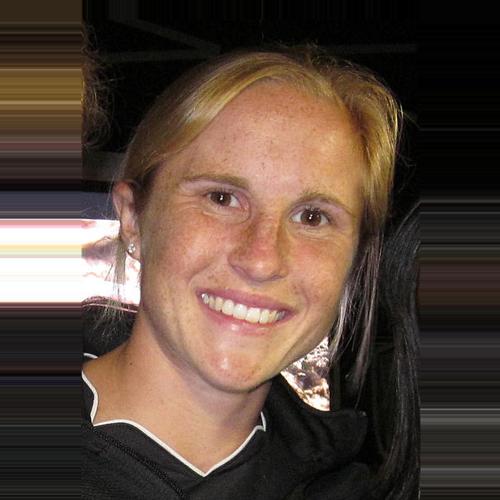
Age: 24